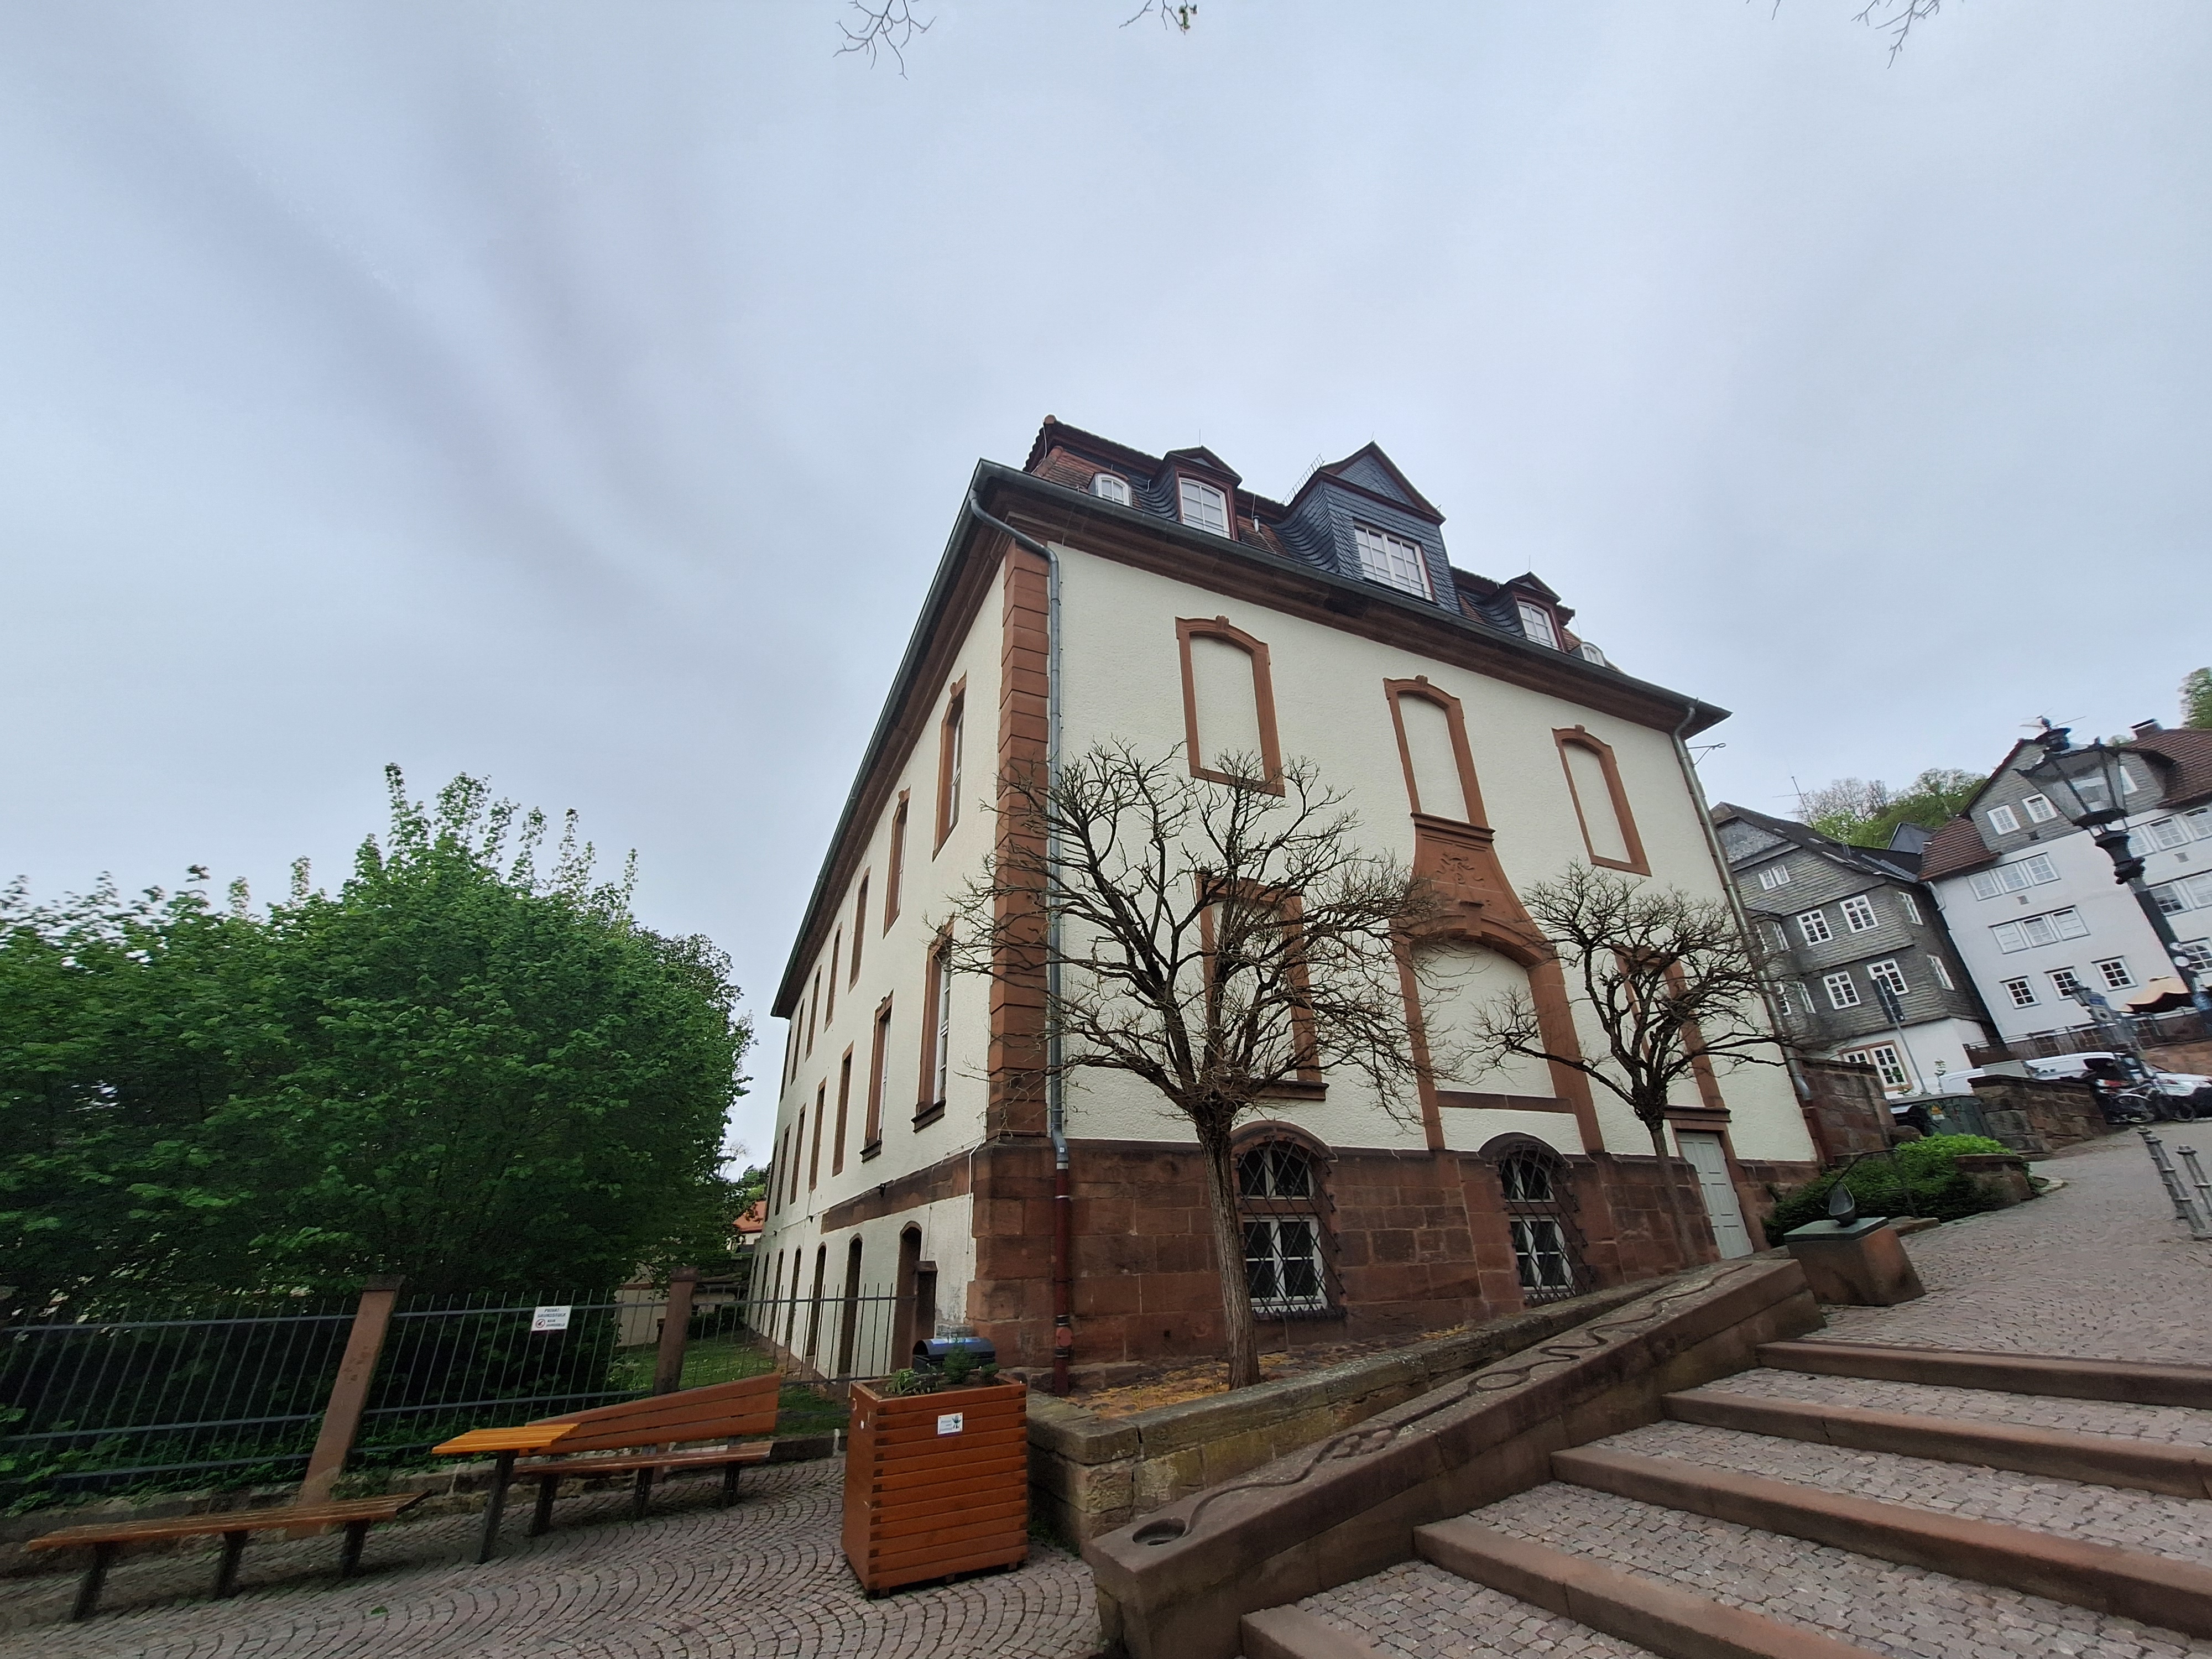
Building: Barfüßstraße 1